Putaani Party

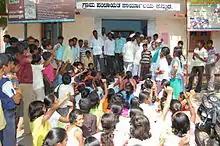
Protest by Kannur Children

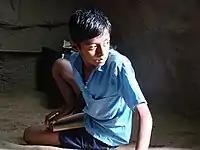
Gaarya

"Putaani Party" was dragged into a controversy that was not of its own making, when one jury member of the National Film Awards revealed some bit of the jury deliberations to the press in Kerala. He claimed that Kesu the joint winner of the award was based on one of his earlier films, but claimed responsibility for Kesu jointly getting the award. Also, the jury member revealed that because no single film deserved the National Award for Best Children's Film, it was given to two films.